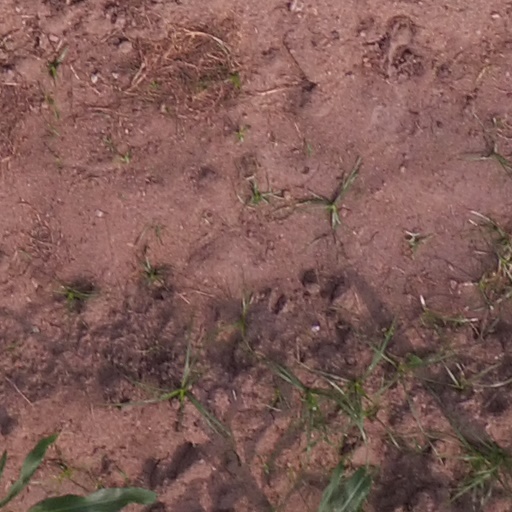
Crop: maize; corn